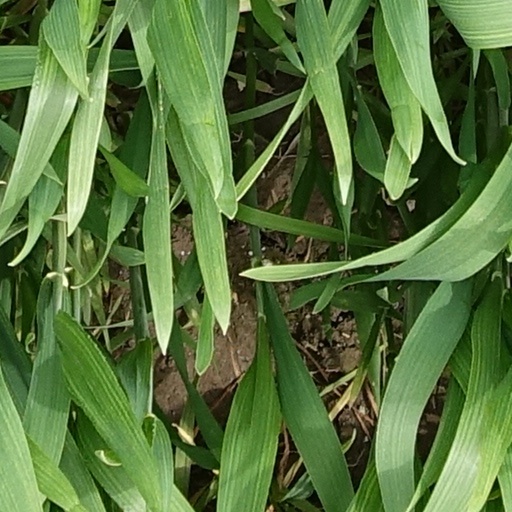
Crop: wheat